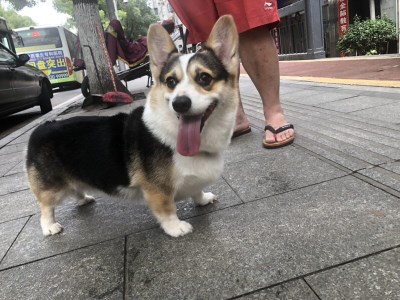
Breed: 2909-n000116-Cardigan